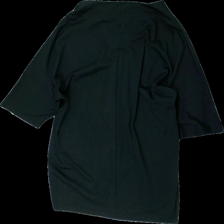
View: back
Type: Top
Category: Ladies
Brand: Not in the list
Brand text on label: MAPP
Colors: Black
Material: 76% Viscose 24% Polyester
Cut: Oversize
Size: S
Season: All
Price range: 50-100
Recommended usage: Reuse